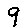
Label: 9